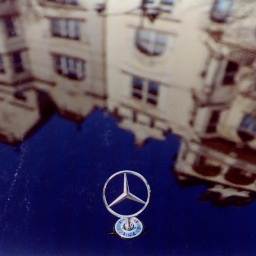
Old buildings relfected in a shiny Mercedes